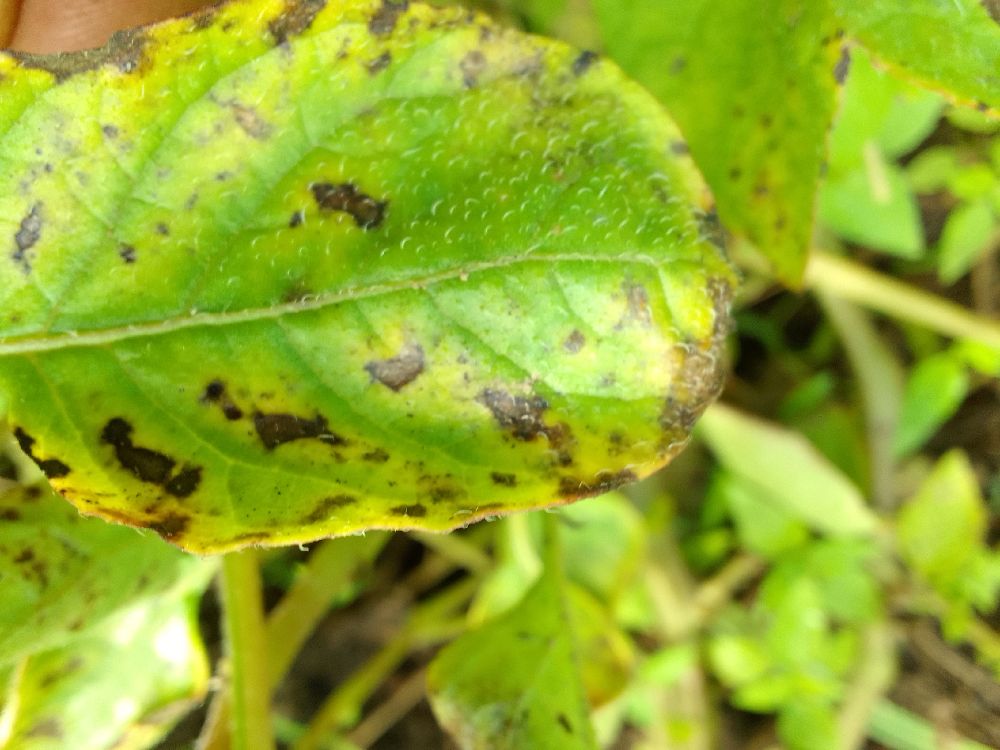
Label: Early blight